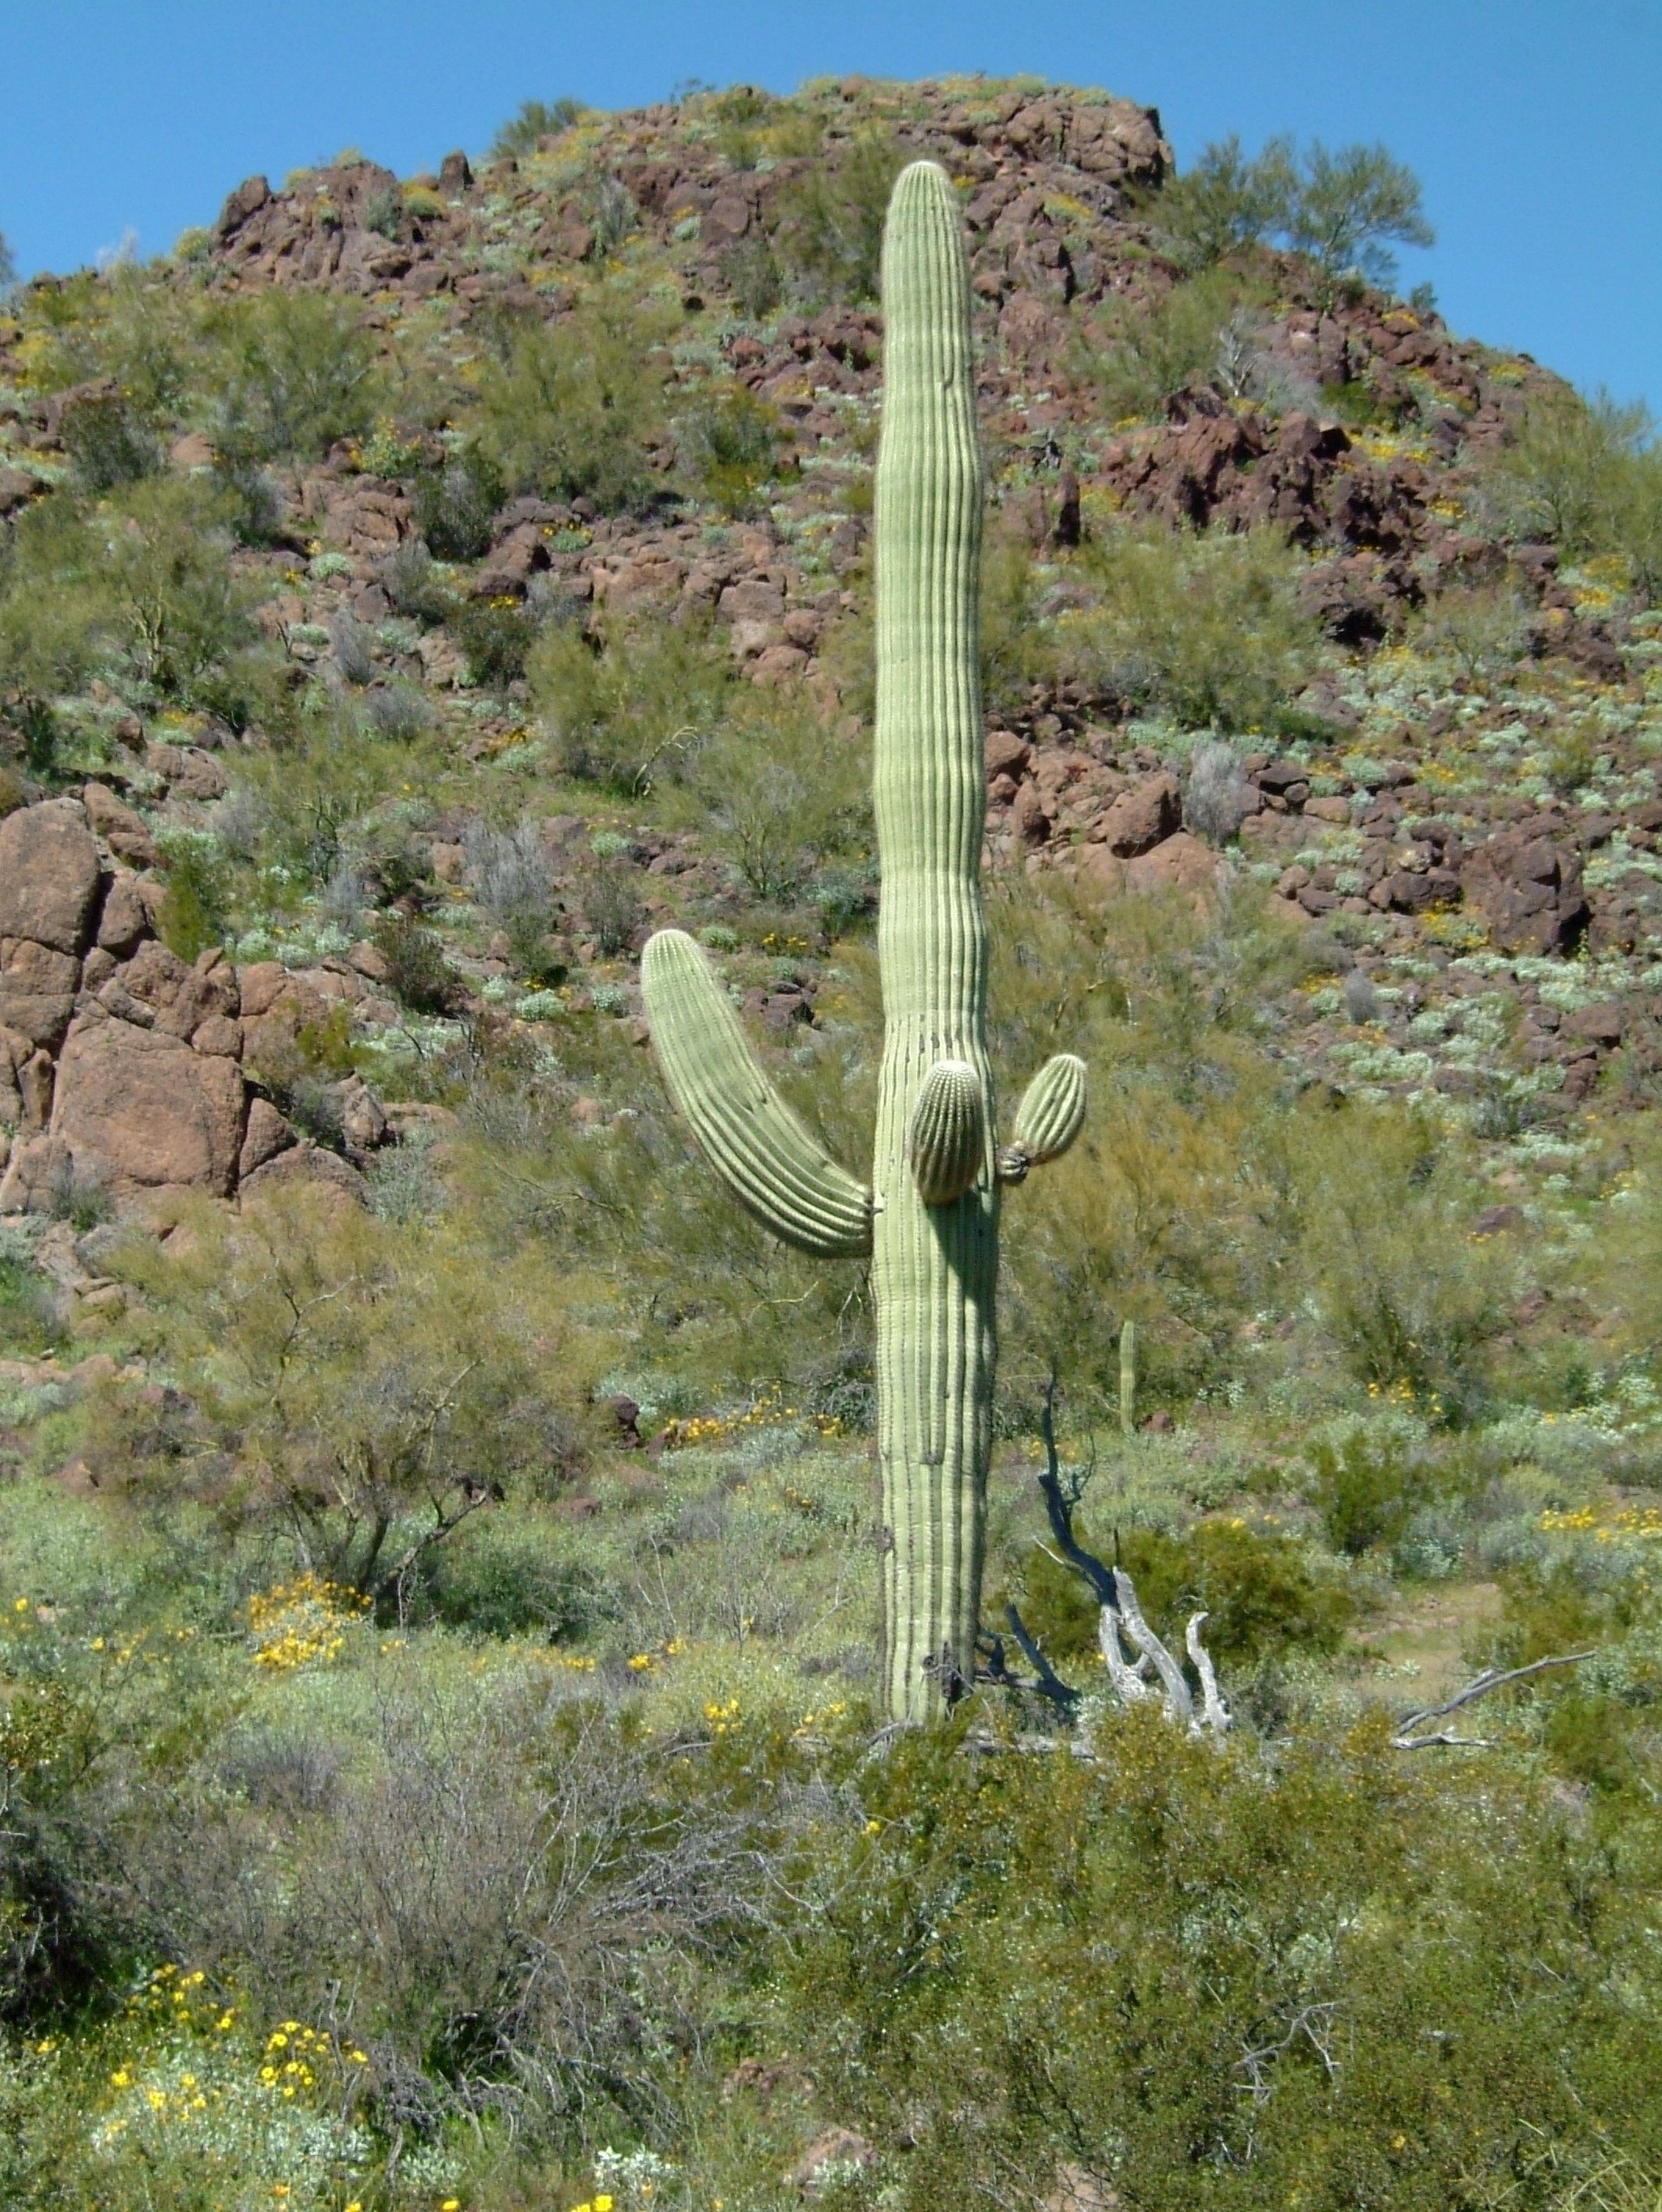
prickly, cactus, plant, desert, flower, arizona, saguaro, southwest, flowering plant, sonoran, organ pipe cactus national monument, organ pipe, land plant